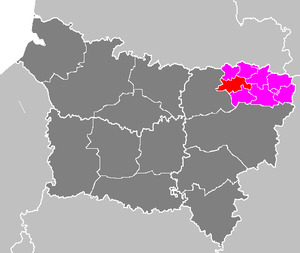
Le canton de Guise, prononcé Güise [ɡɥiz], est une division administrative française située dans le département de l'Aisne et la région Hauts-de-France.